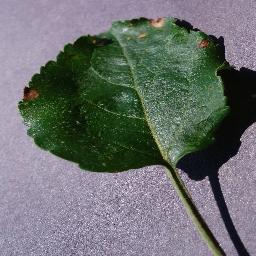
Label: Apple___Black_rot